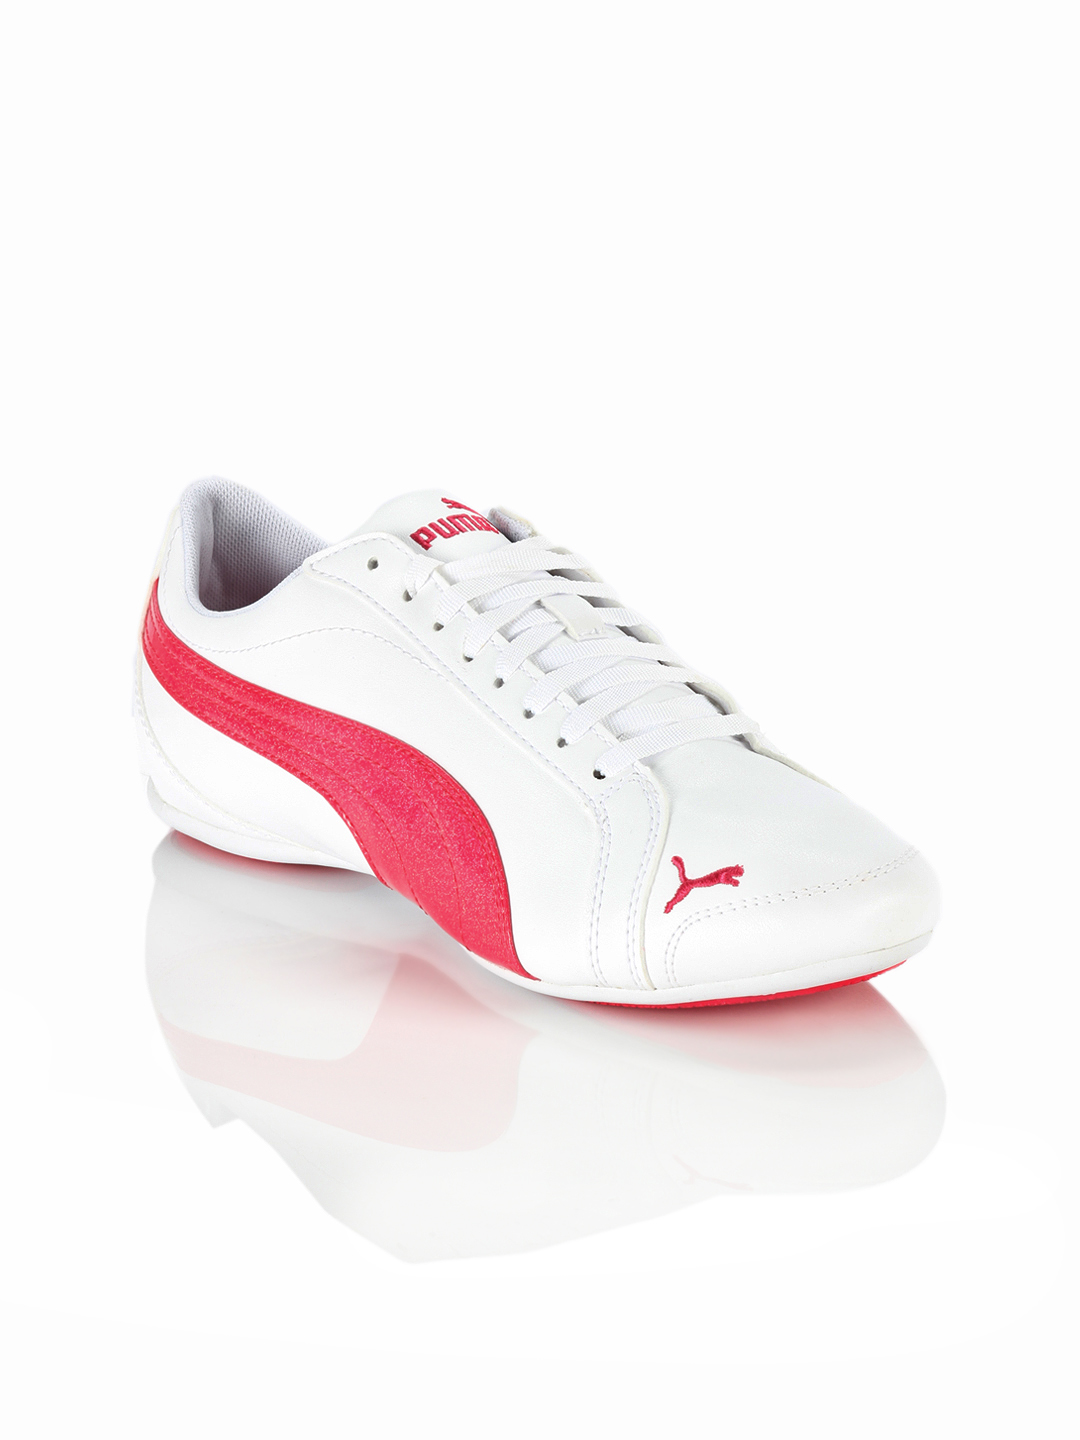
Puma Women Janine Dance White Shoes
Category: Footwear / Shoes / Casual Shoes
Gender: Women
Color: White
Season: Summer 2012
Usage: Casual